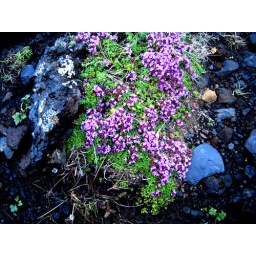
Purple flowers in the black sand near Dyerholaey on the southern coast of Iceland, near Vik.